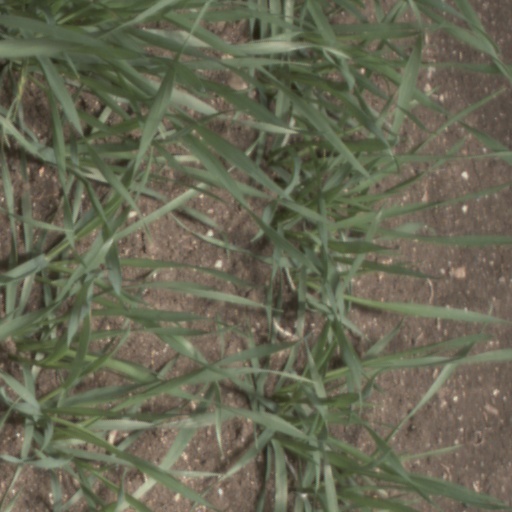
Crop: wheat